Morten Andersen (painter)

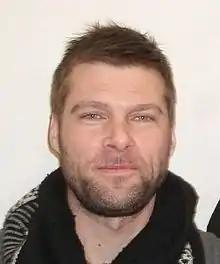
Andersen in 2013

Morten Andersen (born 1976 in Aalborg) is a Danish contemporary artist based in Berlin. "Widewalls" magazine describes his art as of the "urban abstract contemporary" style.